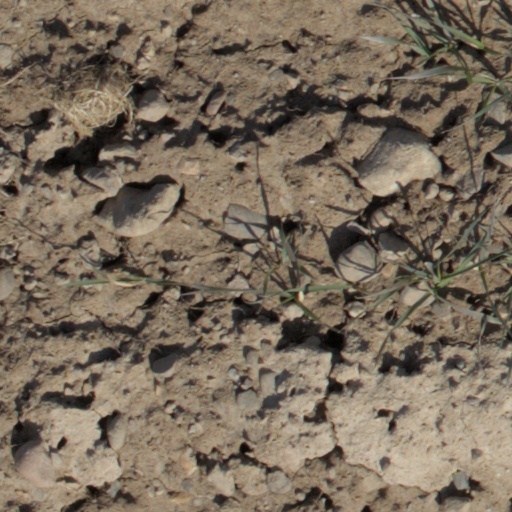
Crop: wheat